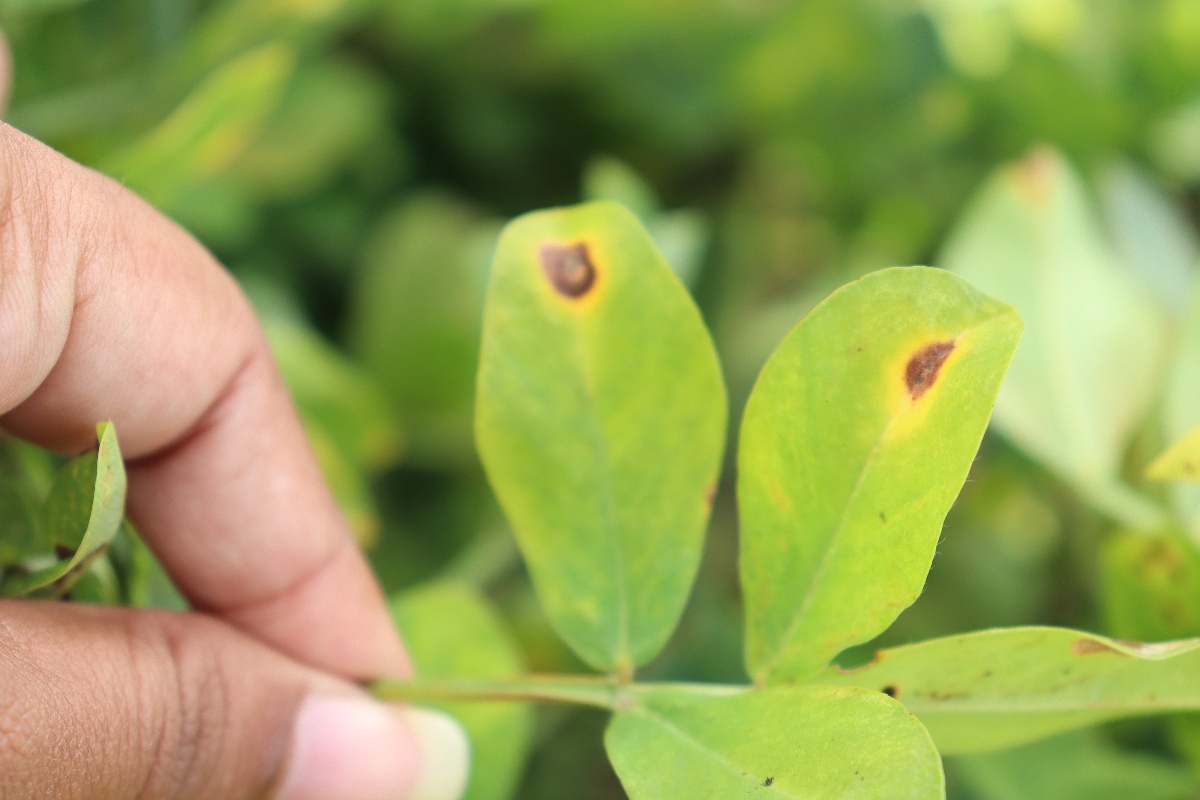
Label: rust